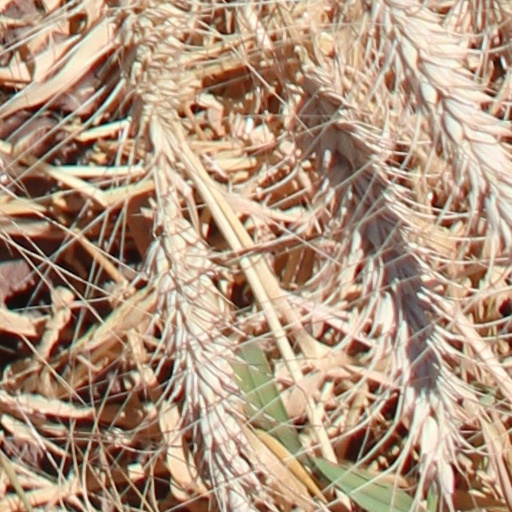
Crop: wheat